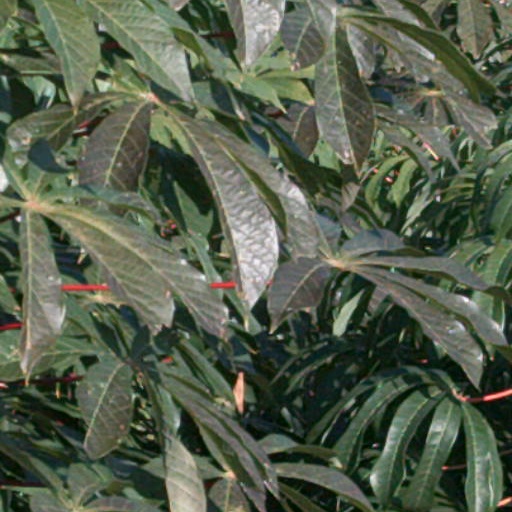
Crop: cassava